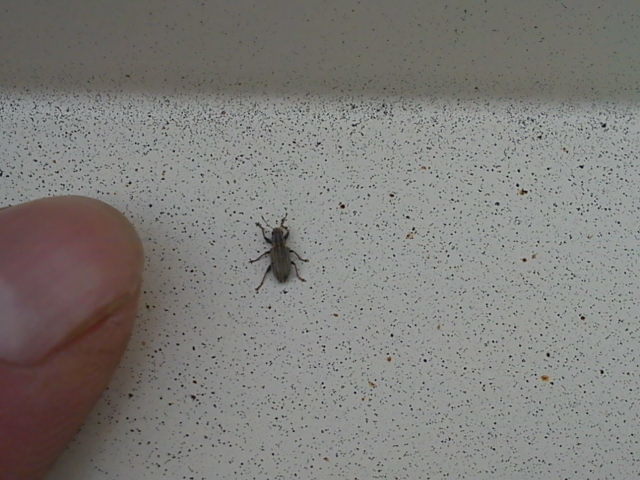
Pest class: pea_leaf_weevil